Clan MacLellan

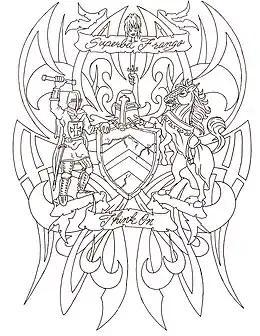
The private coat of arms of Lord Kirkcudbright, the last Chief of the Name and Arms of MacLellan.arms – argent two chevrons Sable;crest – a naked cubit arm, supporting upon the point of a sword, erect, a moor's head, all ppr.;supporters – Dexter: a chevalier in complete armour, holding in his right hand a baton, all ppr.; Sinister: a horse argent furnished gules;Mottoes – "Think on"; and "Superba frango"

The name MacLellan is derived from "Mac-a-ghille-dhiolan" which means "son of the bastard", and appears originally in the 1273 charter for Sweetheart Abbey as "McGillolane". The leadership of the clan can be traced back to Cane McGillolane, a knight in the service of John Balliol in the later 13th century. Cane was the son of Thomas of Galloway, who was the illegitimate son of Alan of Galloway. Cane's son, Donald Mac Cane ("The Lord Donald") resided on Threave Island until he was removed by Edward Bruce who then replaced him as the Lord of Galloway. Eventually the Black Douglas, was made Lord of Galloway igniting a feud with MacLellans that lasted for well over a century. Threave Island was a residence for the prior Lords of Galloway, including Fergus and Cane's grandfather, Alan. Donald's son, Gillebertus MacLelan Galvediensis was Captain of Clenconnan and was Bishop of Sodor and Man. Lord Gilbert's brother was Cuthbert of Galloway.